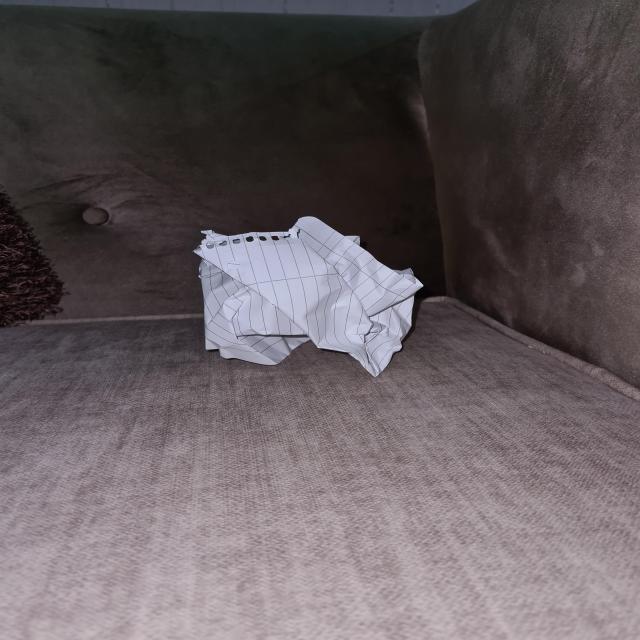
Label: tissues